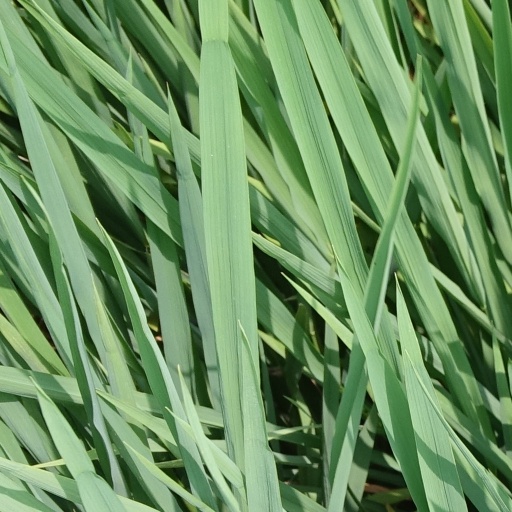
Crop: rice